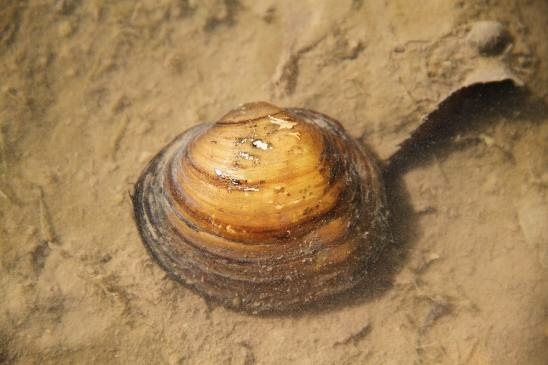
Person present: No